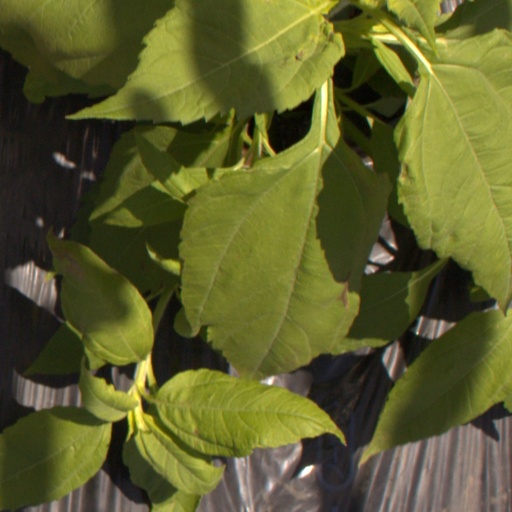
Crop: Jerusalem artichoke